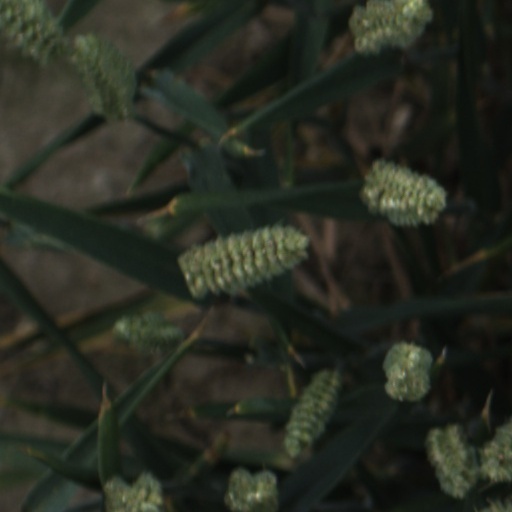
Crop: wheat